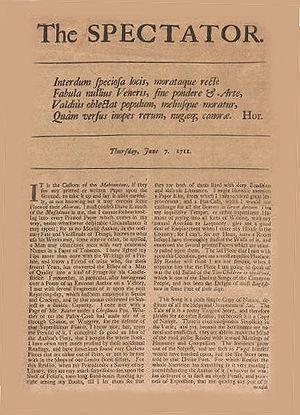
The Spectator est un journal quotidien de 1711-1712 fondé en Grande-Bretagne par Joseph Addison et Richard Steele, qui avaient fait connaissance à Charterhouse School. Eustace Budgell, un cousin d'Addison, y contribua également.
The Covent-Garden Journal, fondé le 4 janvier 1752, fut une publication périodique éphémère, surtout littéraire, éditée à Londres deux fois par semaine pendant la majeure partie de cette année. Il était presque entièrement financé par le dramaturge, essayiste et romancier Henry Fielding sous le pseudonyme de Sir Alexander Drawcansir, Knt. Censor of Great Britain. Le magazine cessa ses publications le 25 novembre et, de ce fait, fut le dernier magazine de Fielding, qui mourut le 8 octobre 1754.
Eustace Budgell est un écrivain et homme politique britannique, né le 19 août 1686 à Saint-Thomas près d'Exeter et décédé à Londres le 4 mai 1737.